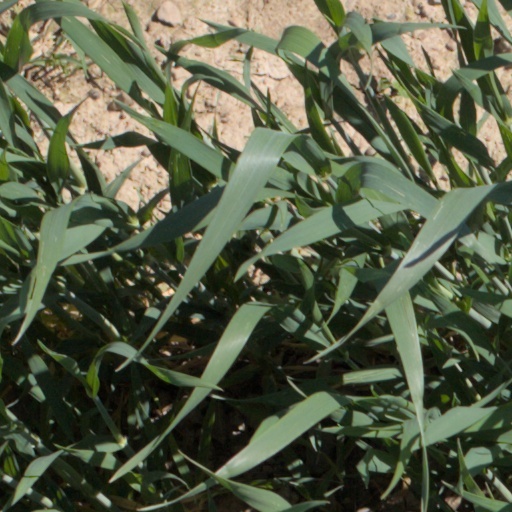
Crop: wheat